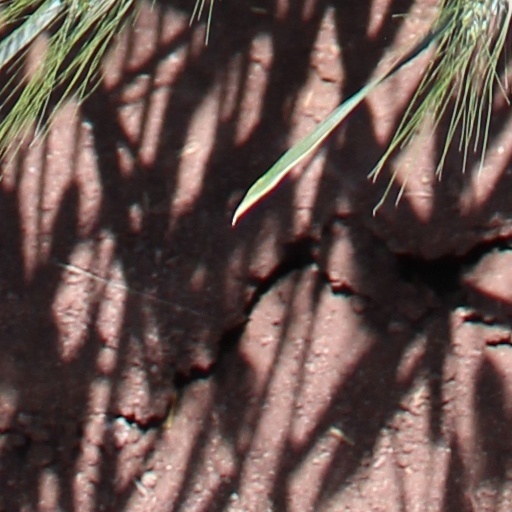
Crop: wheat